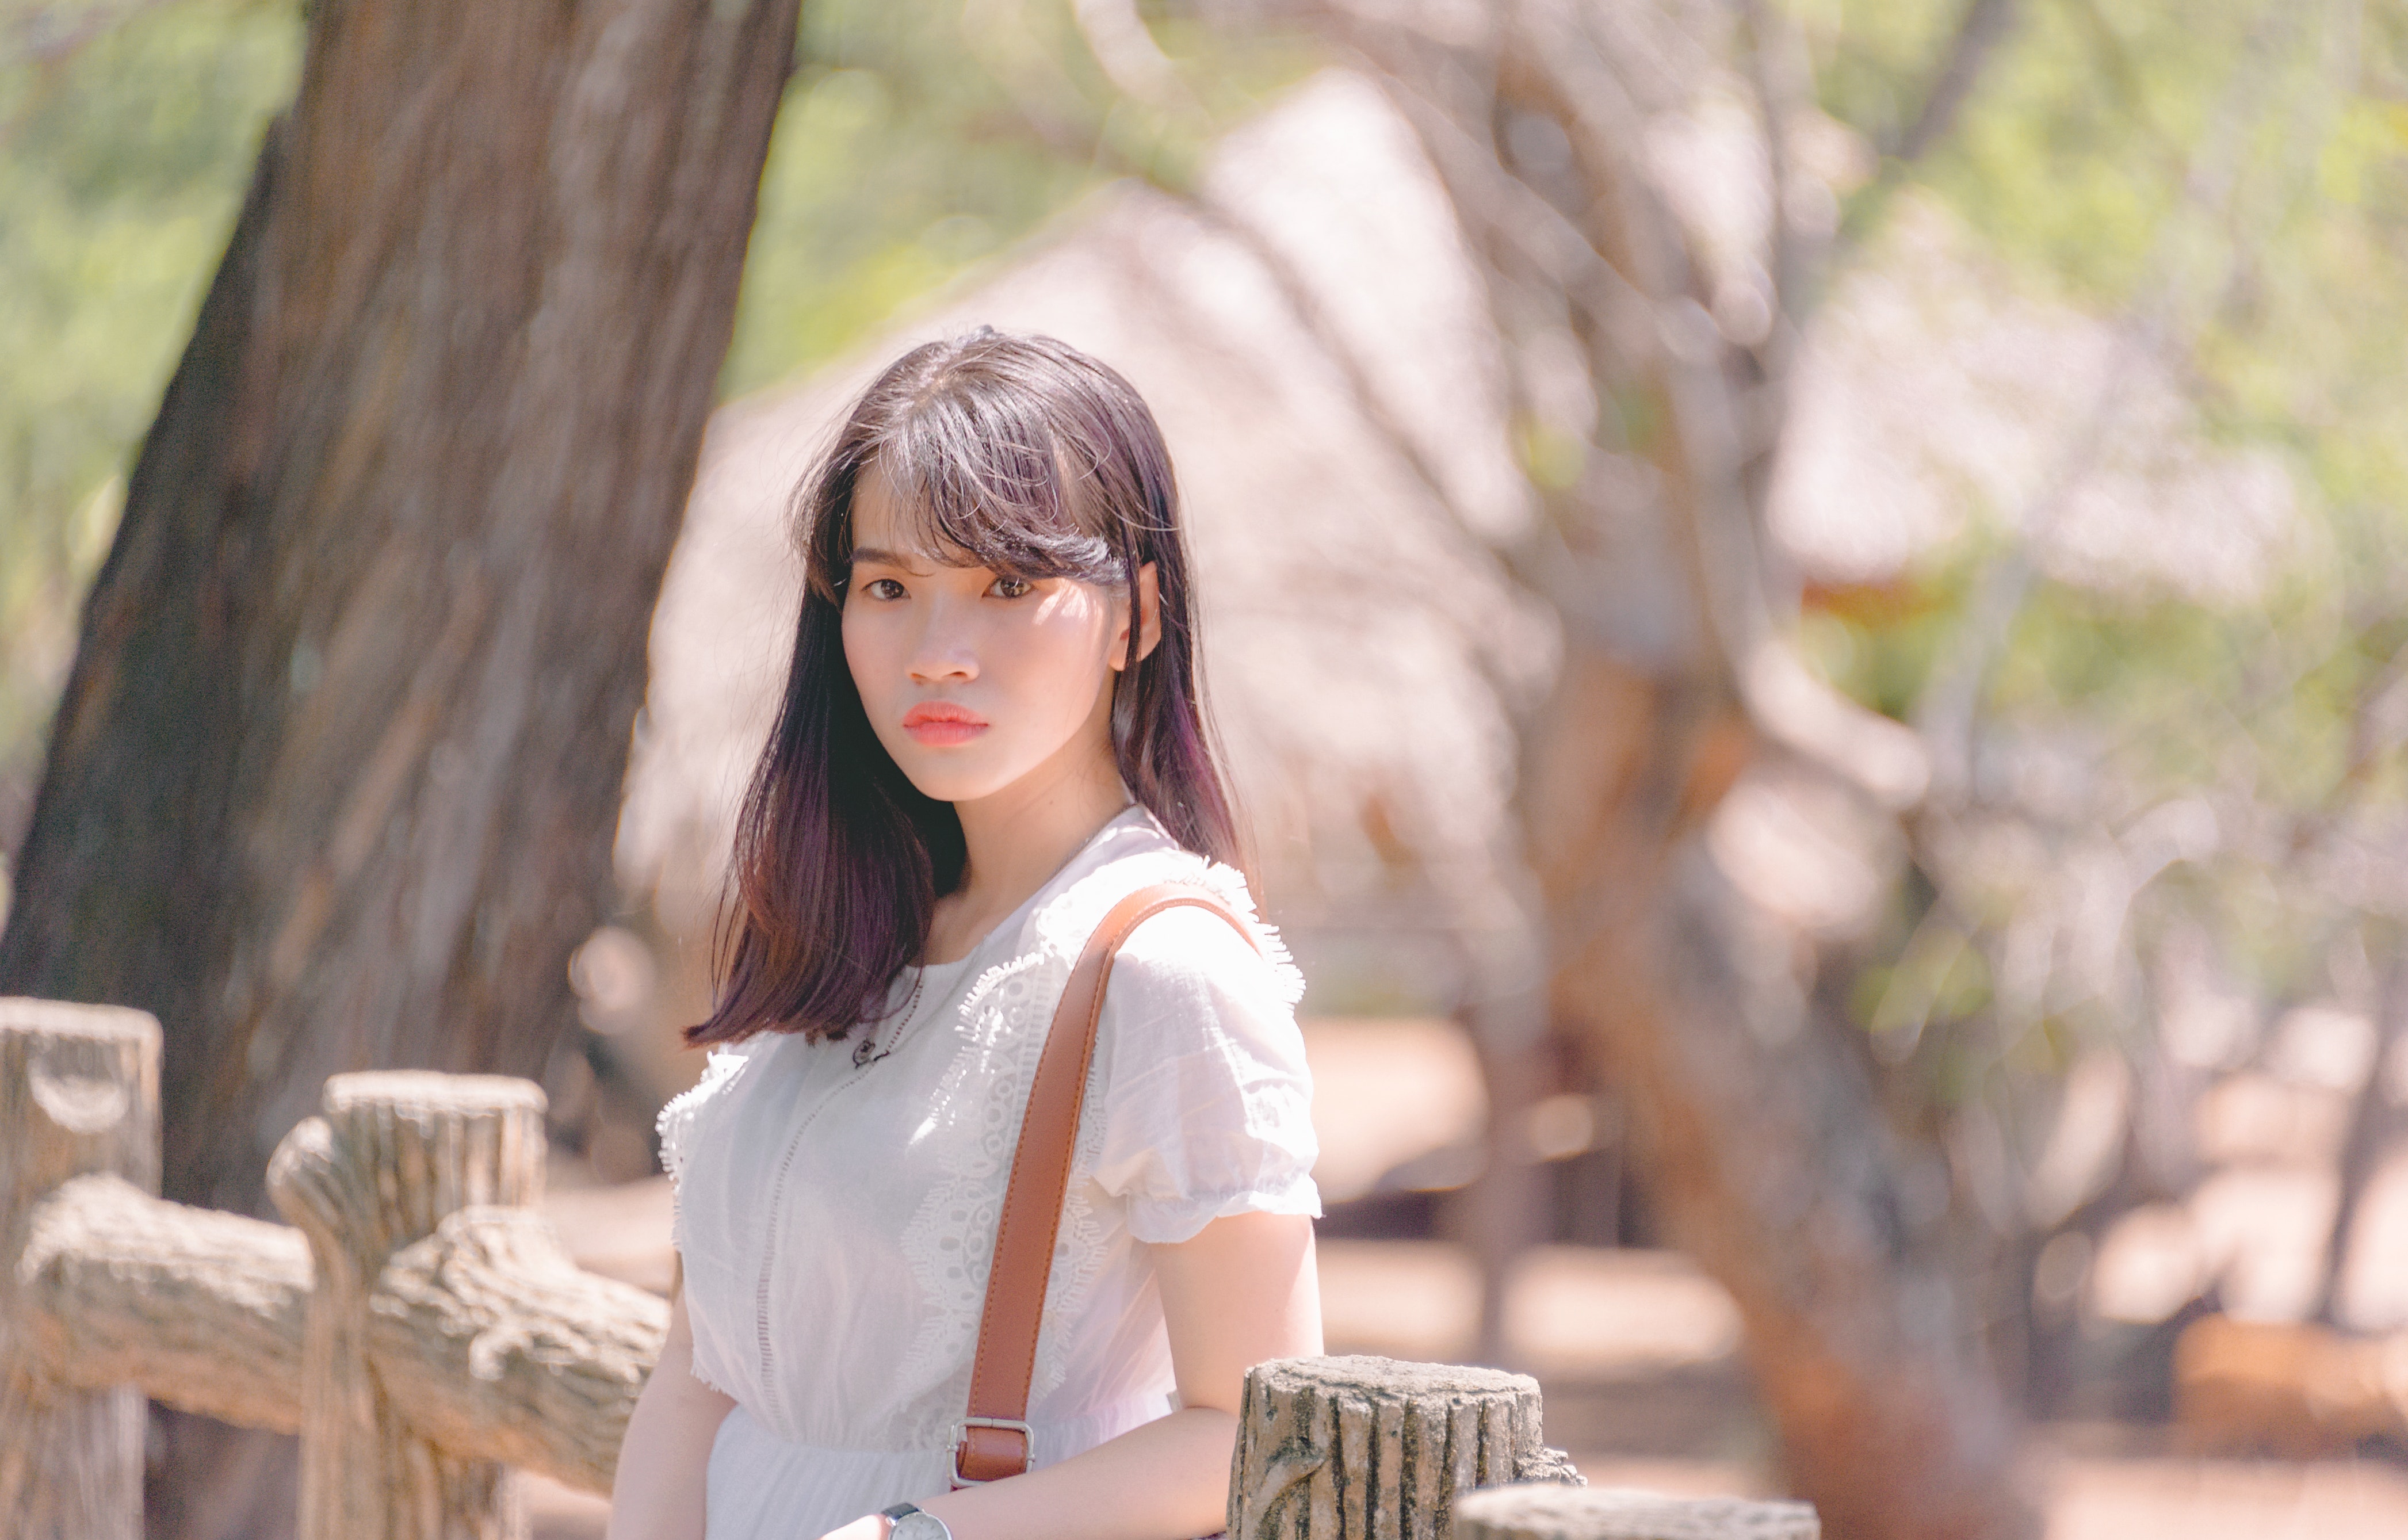
hair, white, people, beauty, skin, hairstyle, eye, fashion, sunlight, lip, long hair, tree, photography, spring, dress, brown hair, fawn, portrait photography, sitting, figurine, headpiece, plant, bangs, photo shoot, fashion accessory, hair accessory, street fashion, model